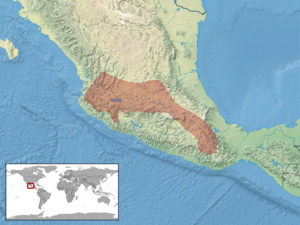
Conopsis biserialis est une espèce de serpents de la famille des Colubridae.